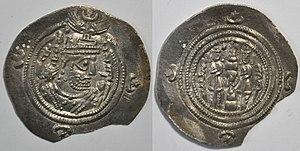
Cet article relate les faits saillants de la ville de Jérusalem, une ville du Proche-Orient qui tient une place prépondérante dans les religions juive, chrétienne et musulmane, que les Israéliens ont érigée en capitale et que les Palestiniens souhaiteraient comme capitale.